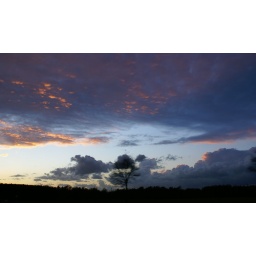
building castles in the sky